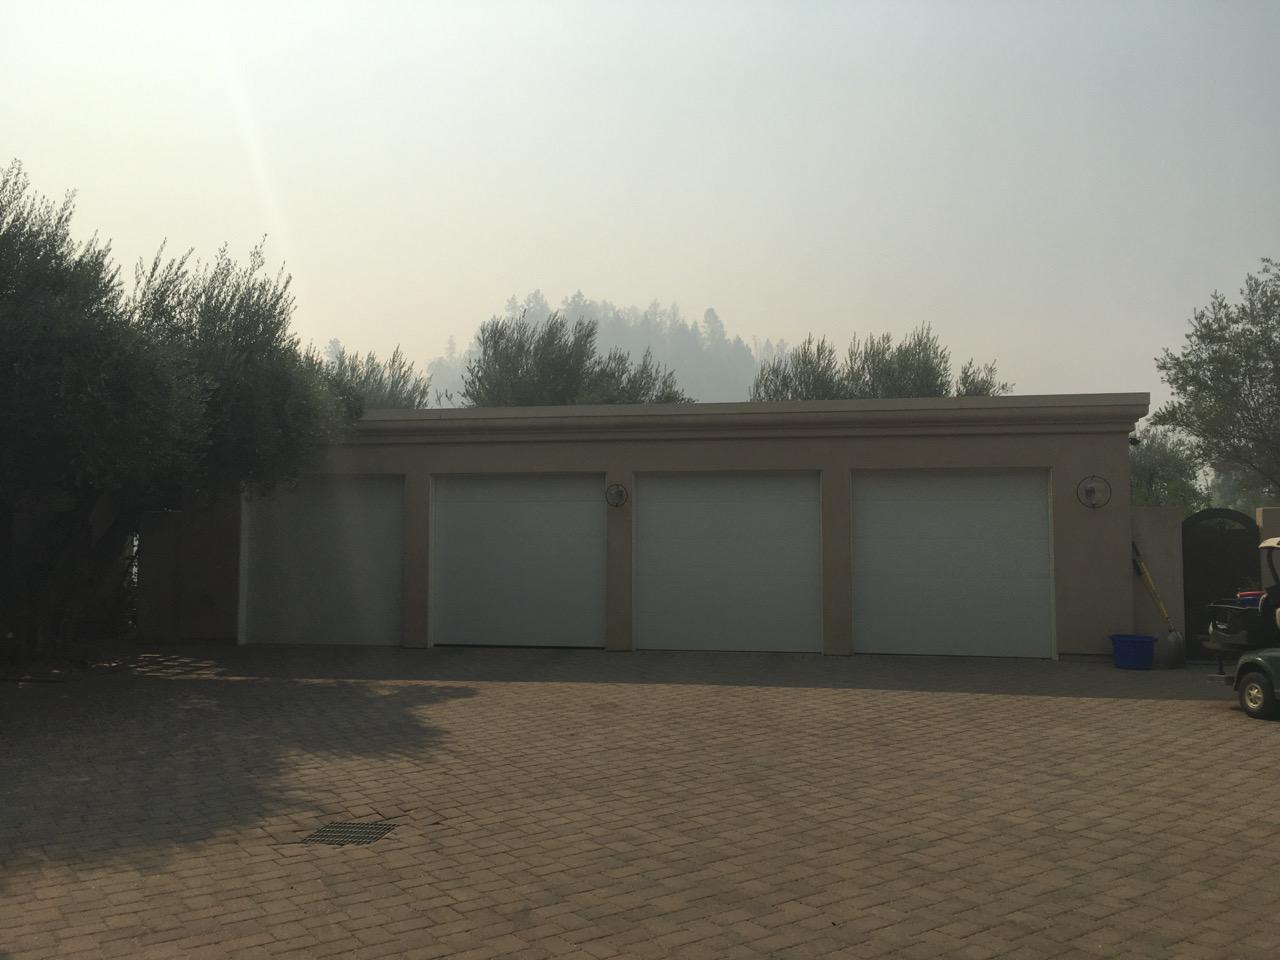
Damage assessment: no_damage